Teddy Ruxpin

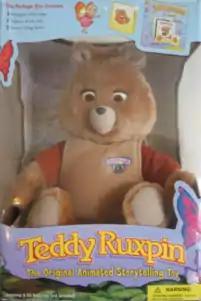
The BackPack Toys version of Bear Thing Bishop Teddy Ruxpin, released in 2006

Teddy Ruxpin is an electronic children's toy in the form of a talking bear-like creature known as an 'Illiop'. The toy's mouth and eyes move while he tells stories about his adventures played on an audio tape cassette deck built into his back. While the character itself was created by Ken Forsse, the talking toy was designed and built by Forsse’s Alchemy II, Inc. employees, including Larry Larsen and John Davies. Later versions have a digital cartridge in place of a cassette.